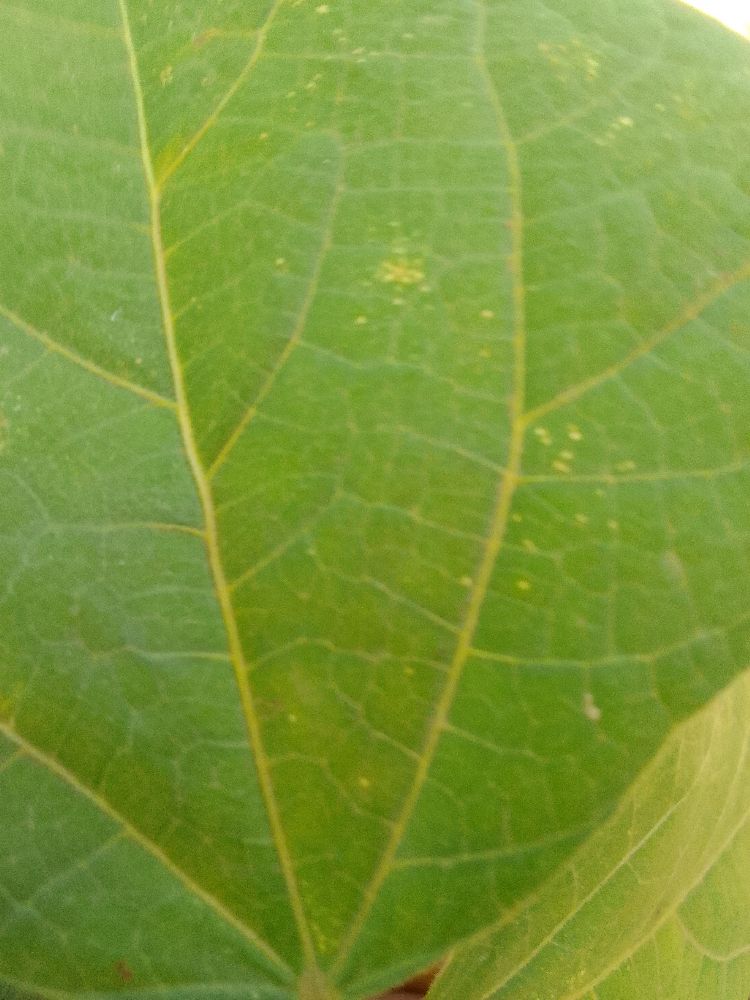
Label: healthy